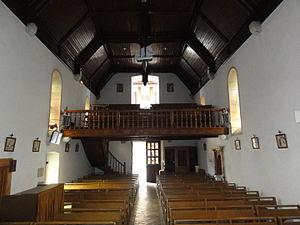
Bassussarry interieur de l'église avec balcon